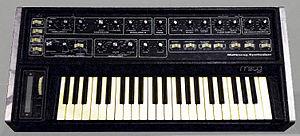
Le Multimoog est un synthétiseur analogique monophonique produit par le constructeur américain Moog de 1978 à 1981. Il s'agit d'une évolution en plus grand du Micromoog, le synthétiseur de la marque voulu plus abordable que le Minimoog et produit à partir de 1975. Environ 1 000 exemplaires numérotés de cet instrument ont été vendus à travers le monde.